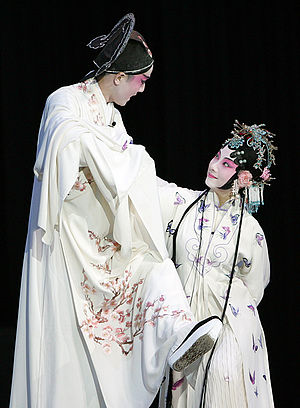
Kunqu
En opførelse i Beijing af kunqustykket Pæonpavillonen
Kunqu er den ældste operaform i Kina, der stadig spilles. Dens historie strækker sig tilbage til 1400-tallet til regionen Wu, og siges at have rødder i byen Kunshan, mellem Suzhou og Shanghai. Længere tilbage i historien er den inspireret af sangdramaformen Nanxi.